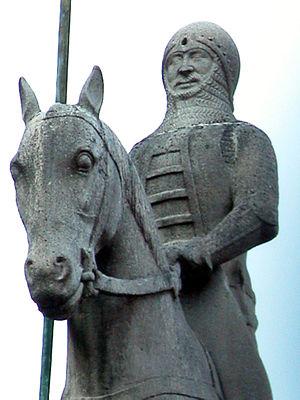
Cet article recense les statues équestres en Italie.